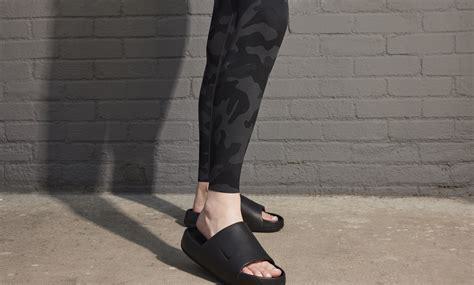
Brand: Nike
Model: Calm